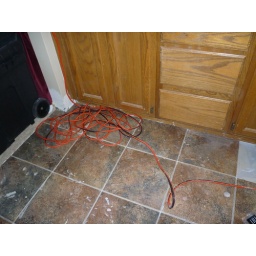
Putting in the new bathroom floor